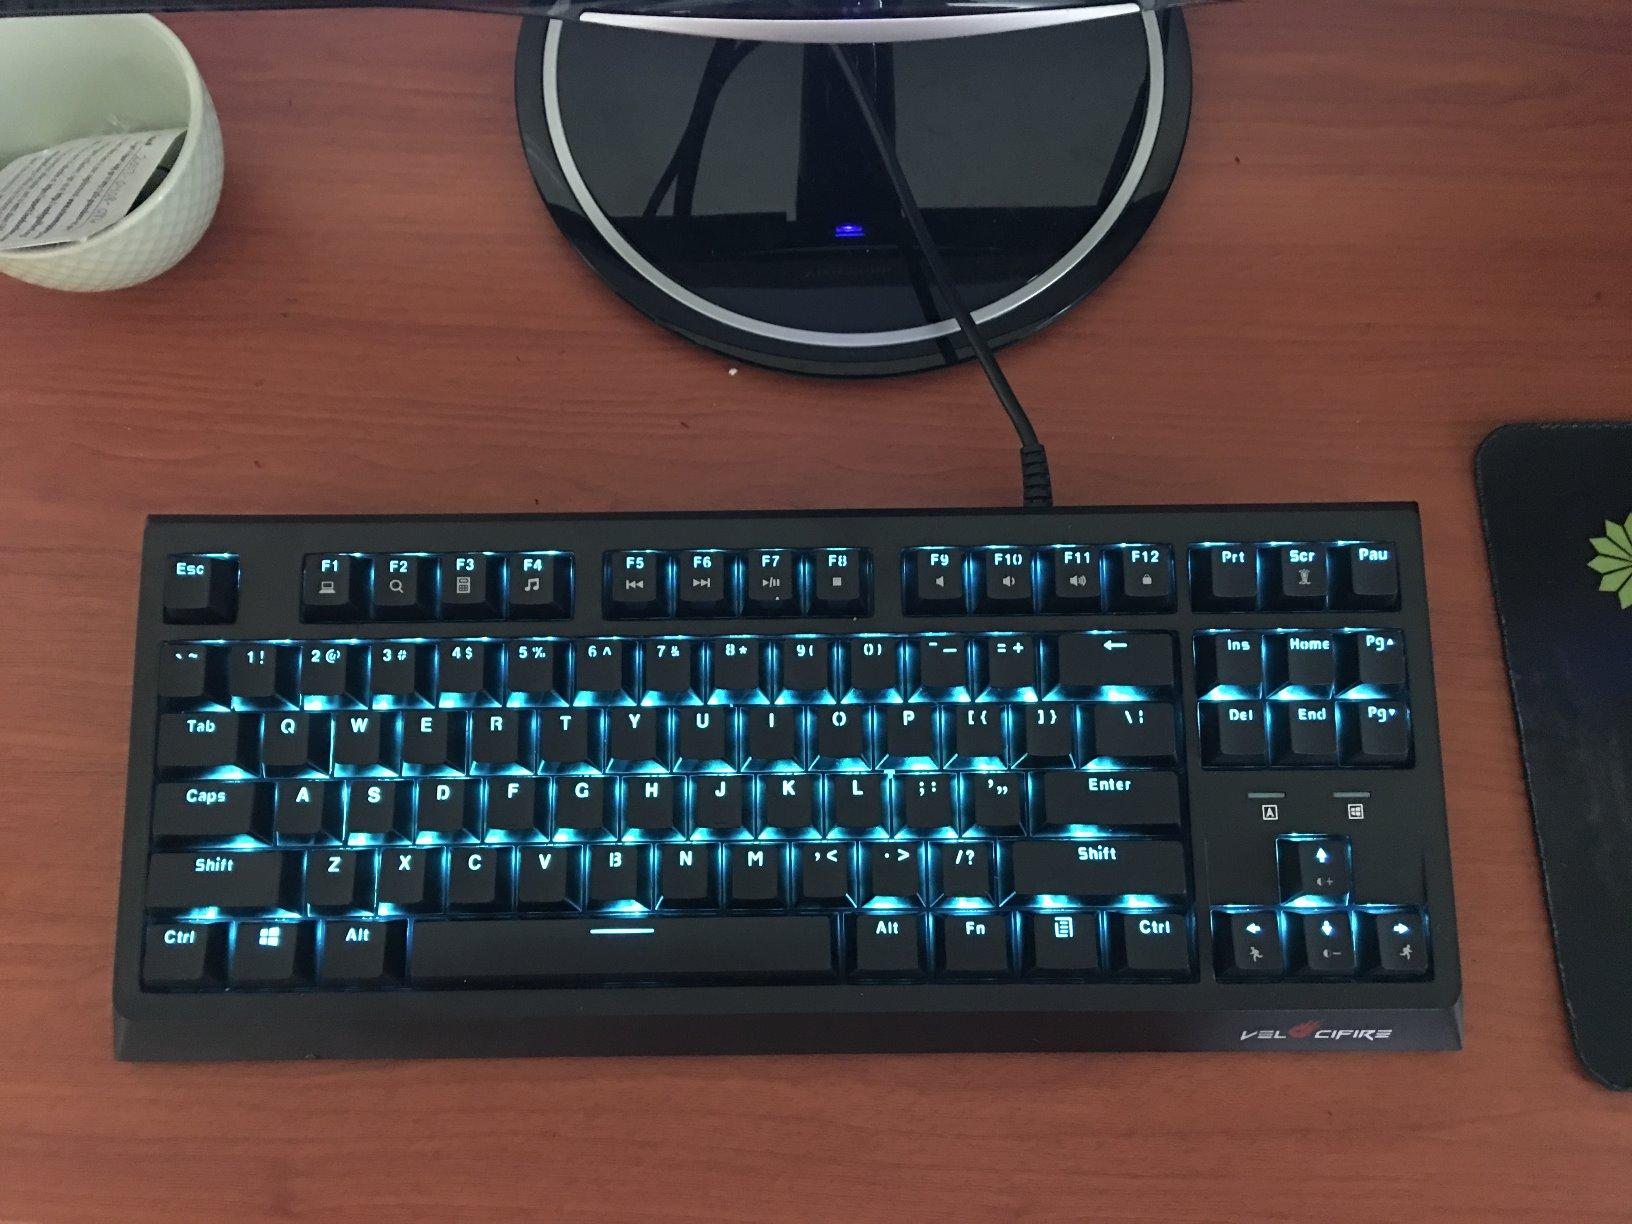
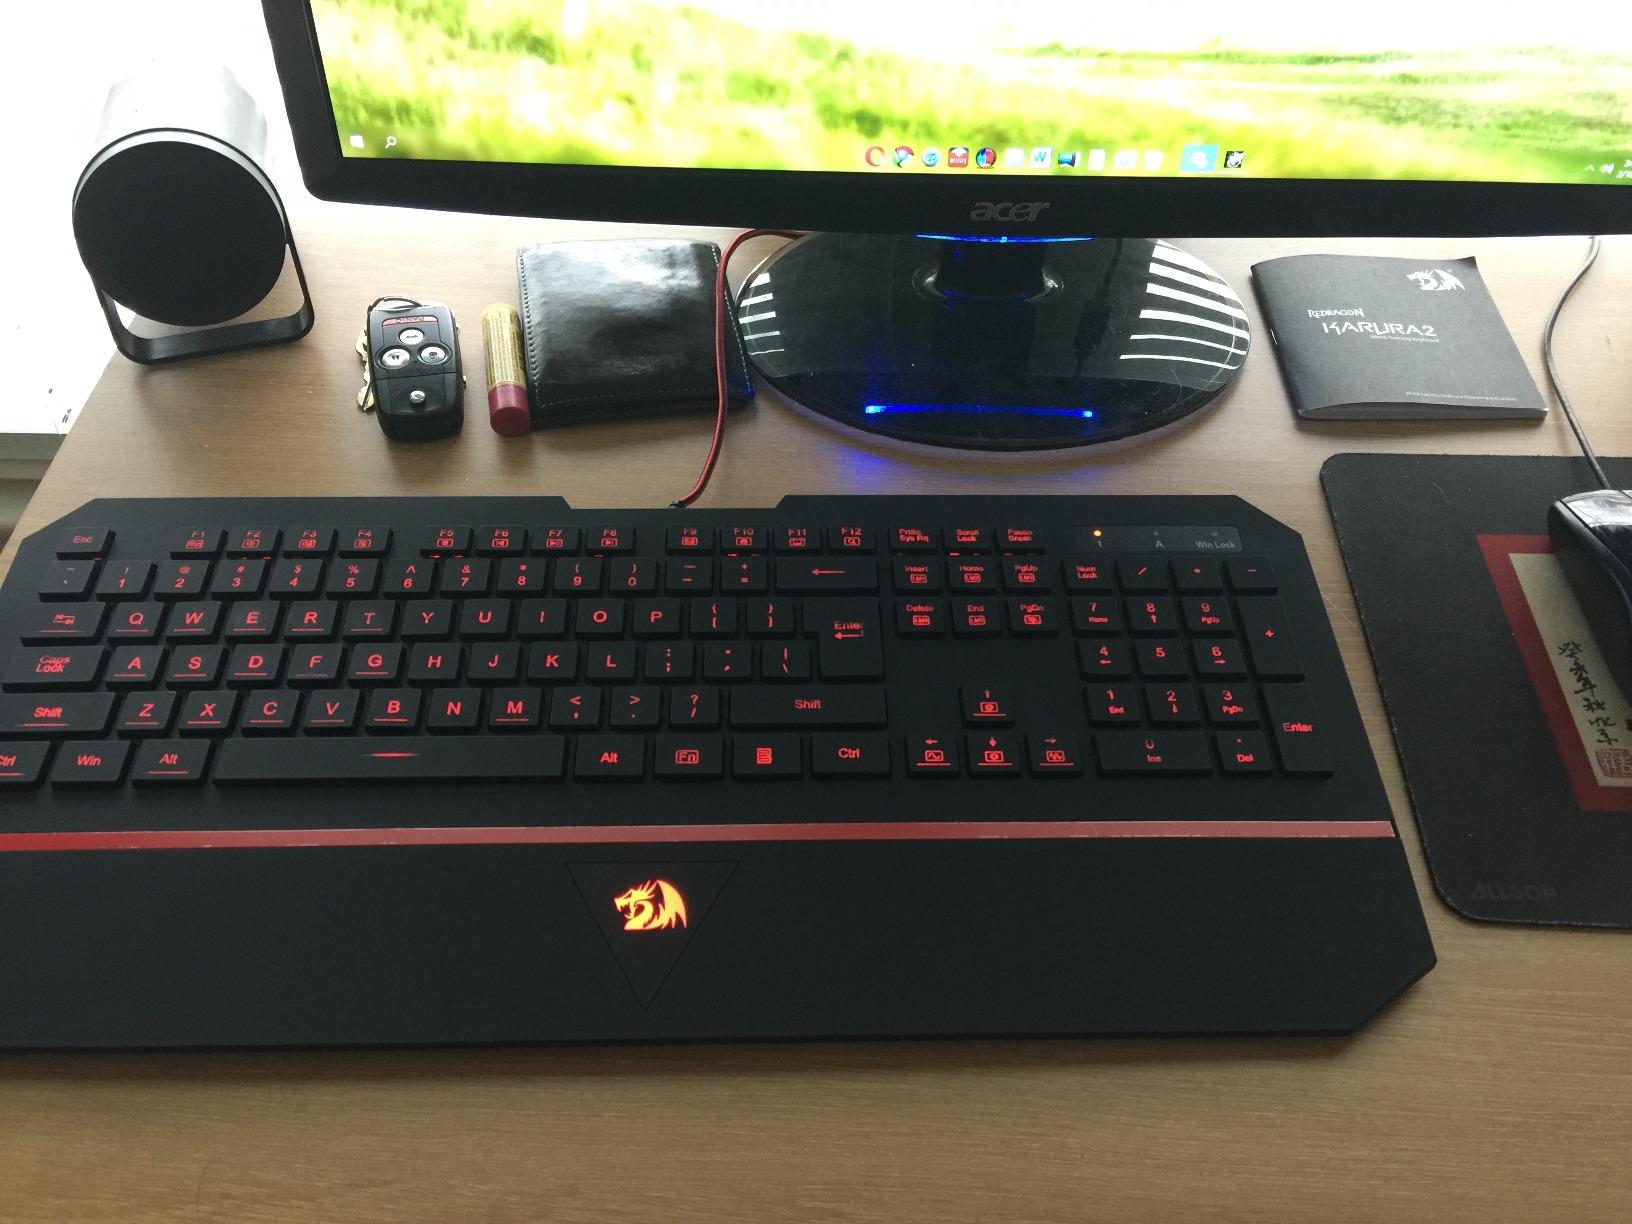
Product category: keyboard
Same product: no